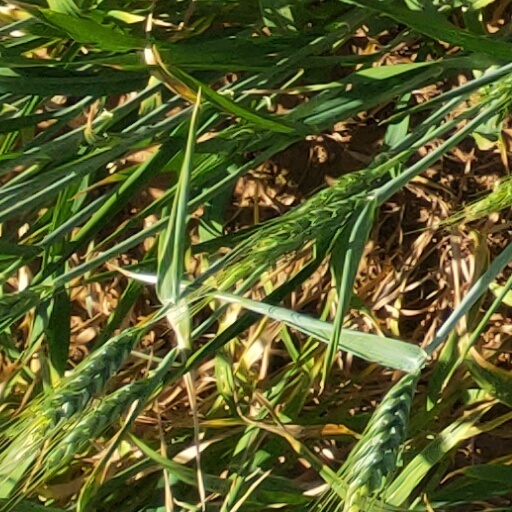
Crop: wheat